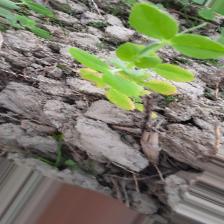
Label: Normal